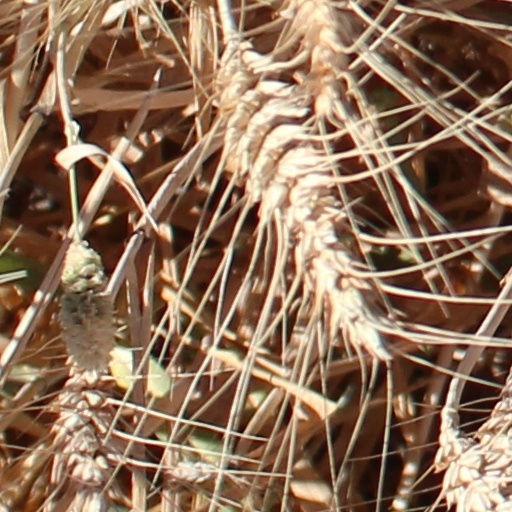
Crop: wheat